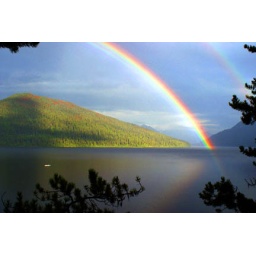
colorful arches over bowron lake